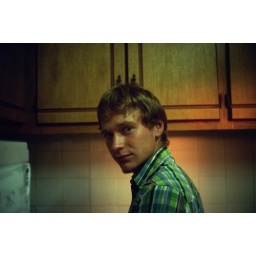
Lourens - he was making something in the kitchen - he is good at making microwave food.